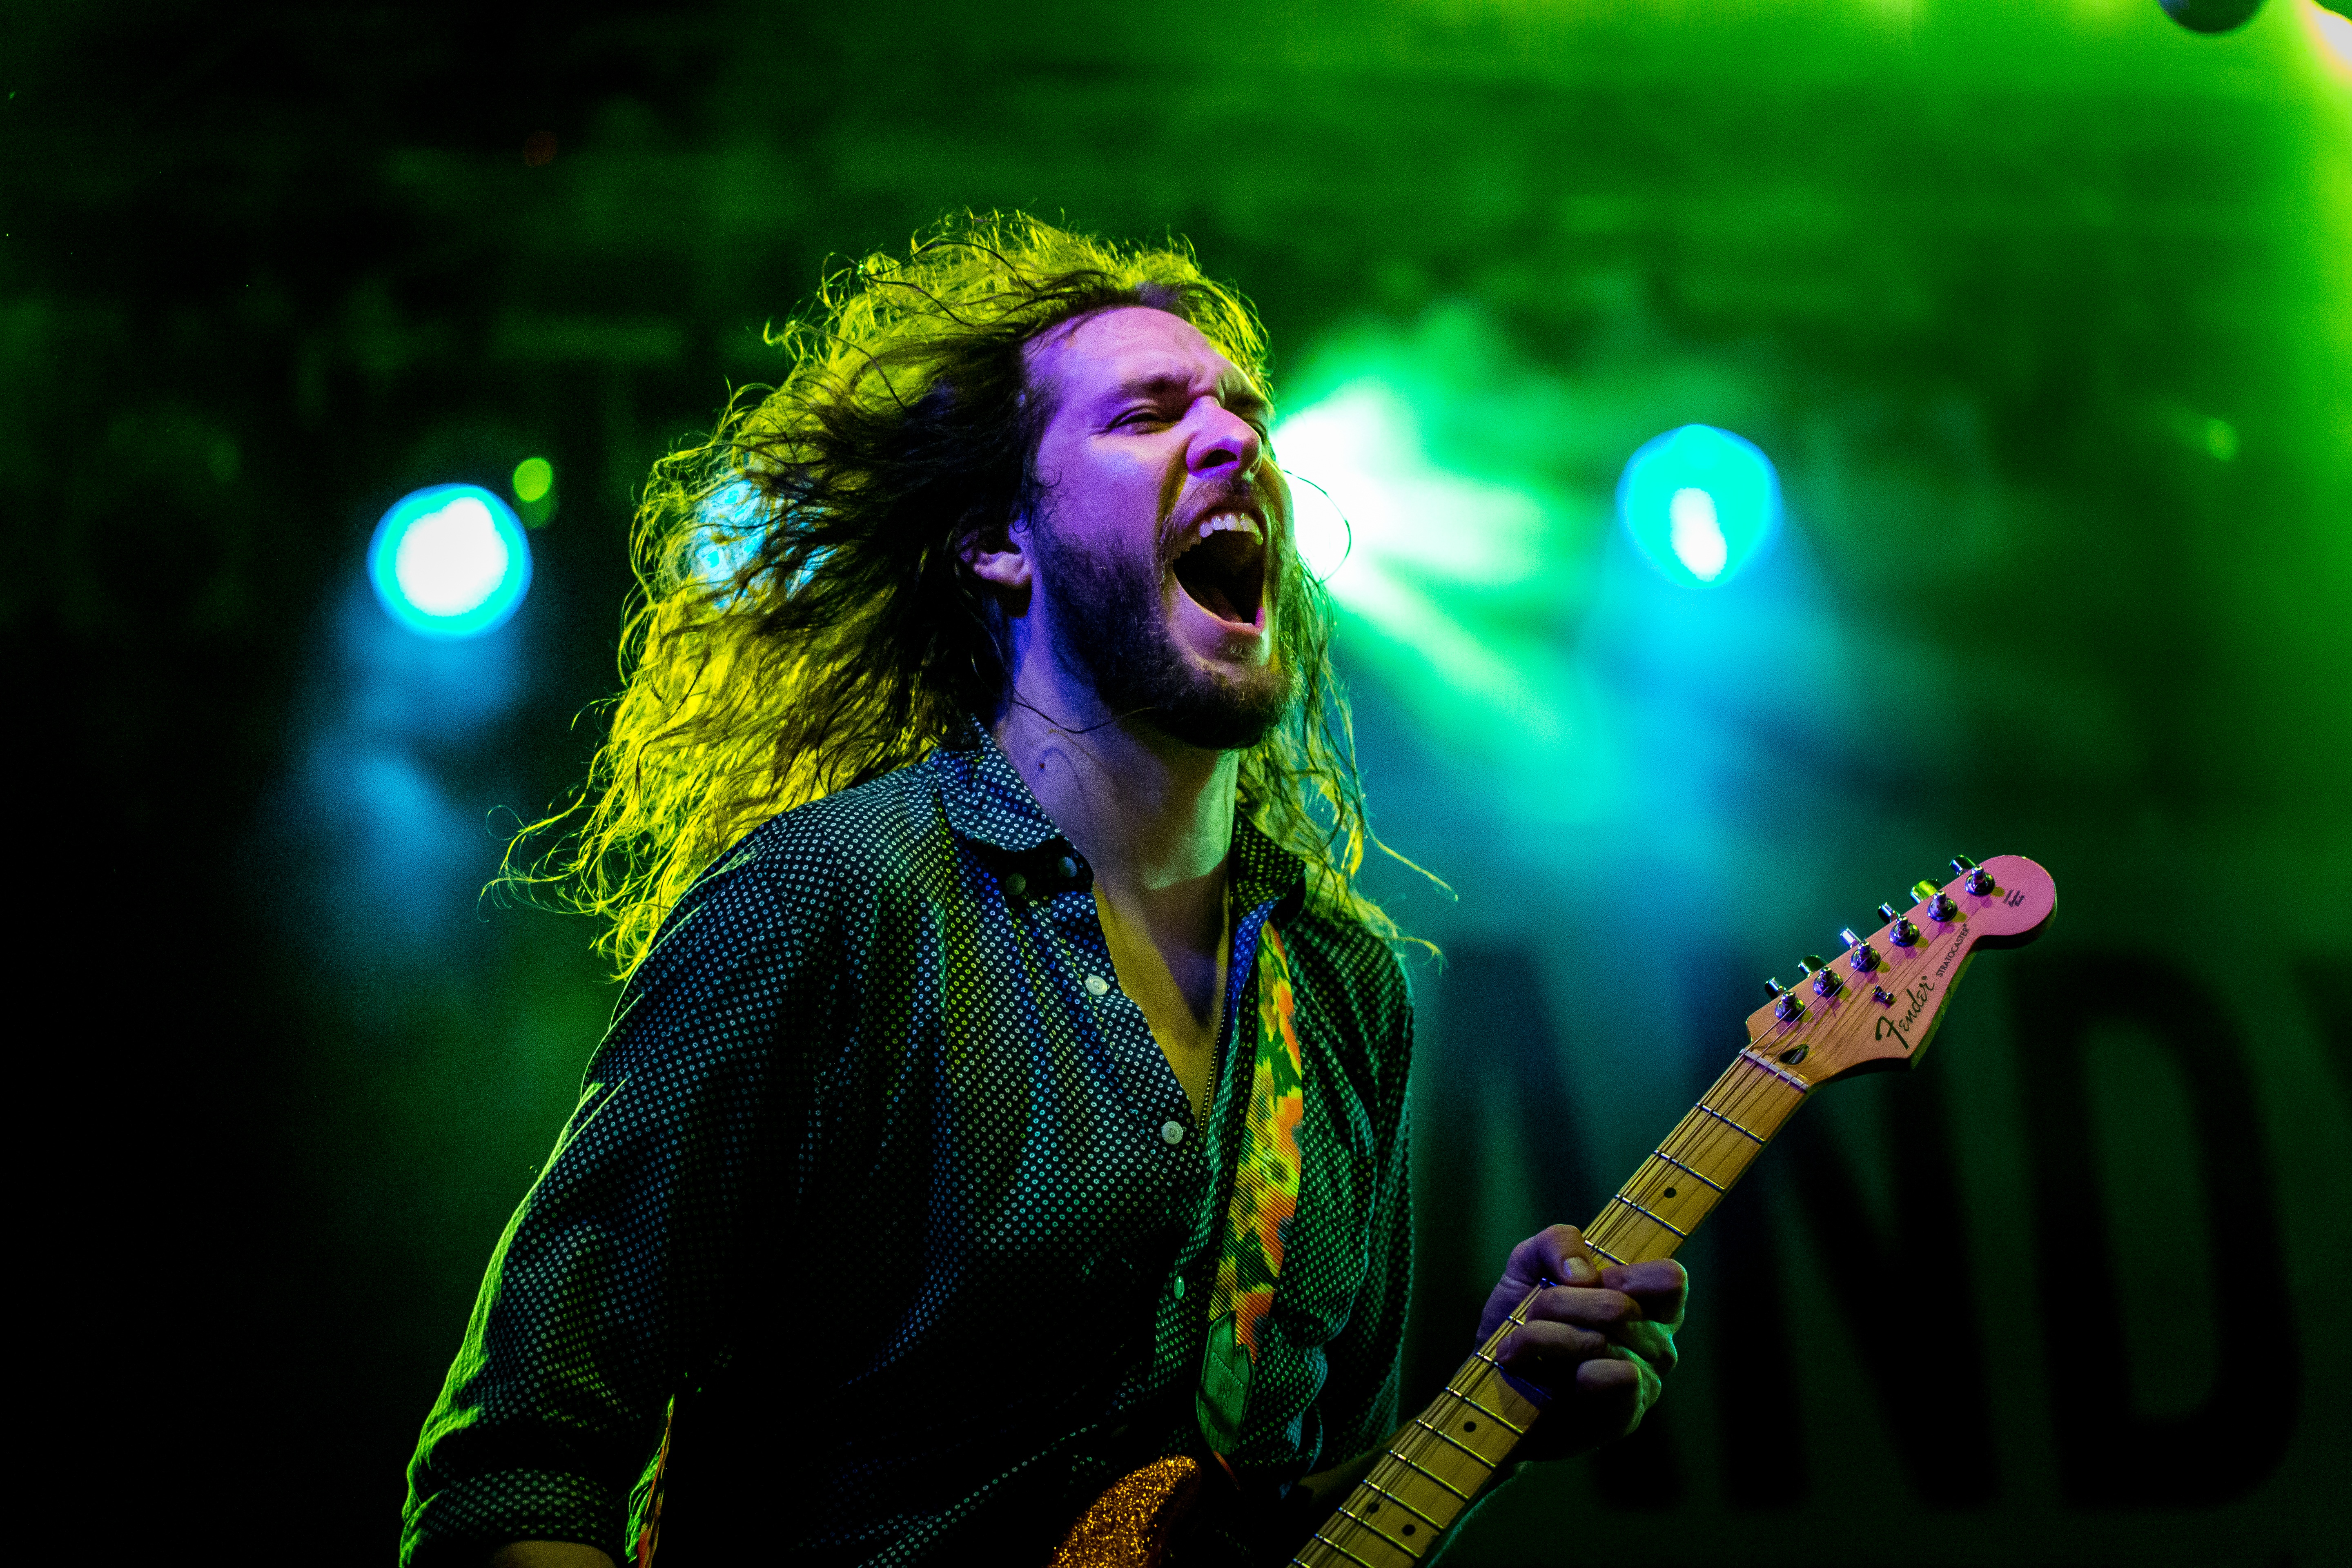
music, concert, singer, green, musician, colorful, blues, stage, jazz, performance, bassist, singing, event, guitarist, soul, entertainment, bamberg, performing arts, americans, front man, singer songwriter, rock concert